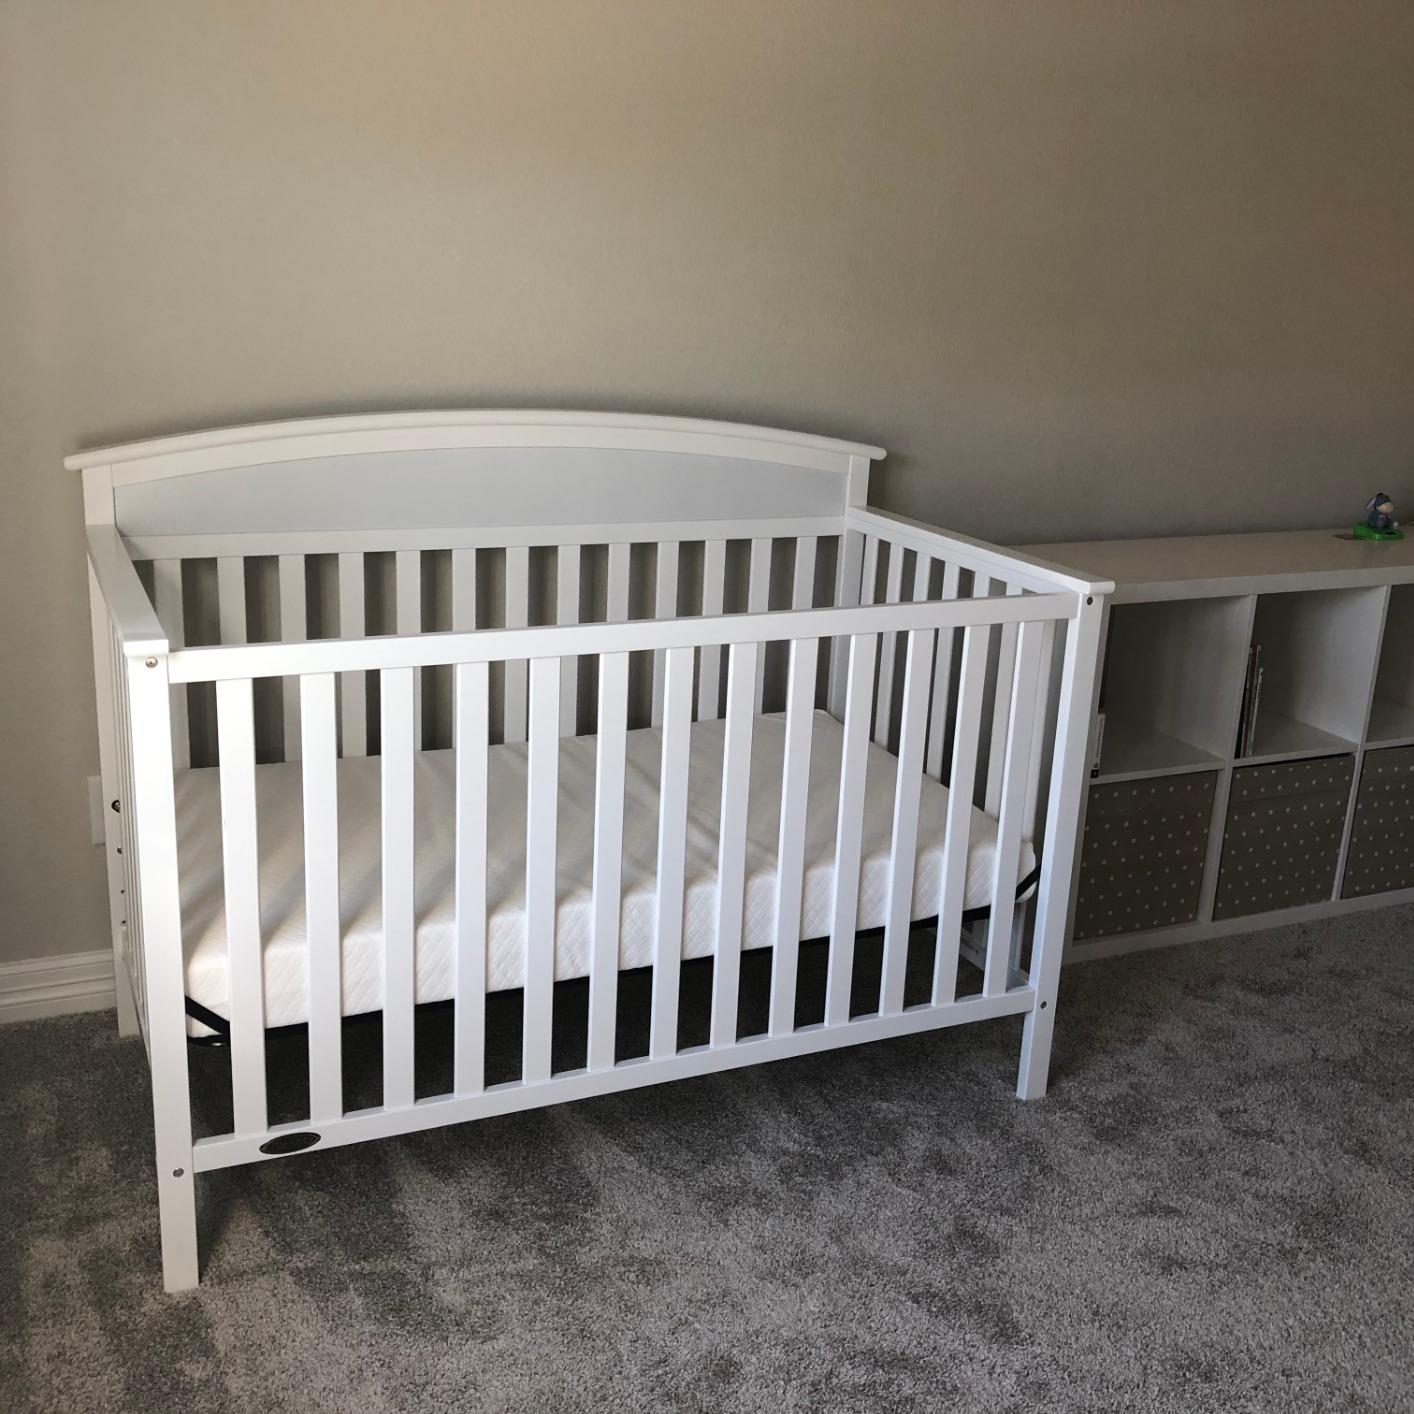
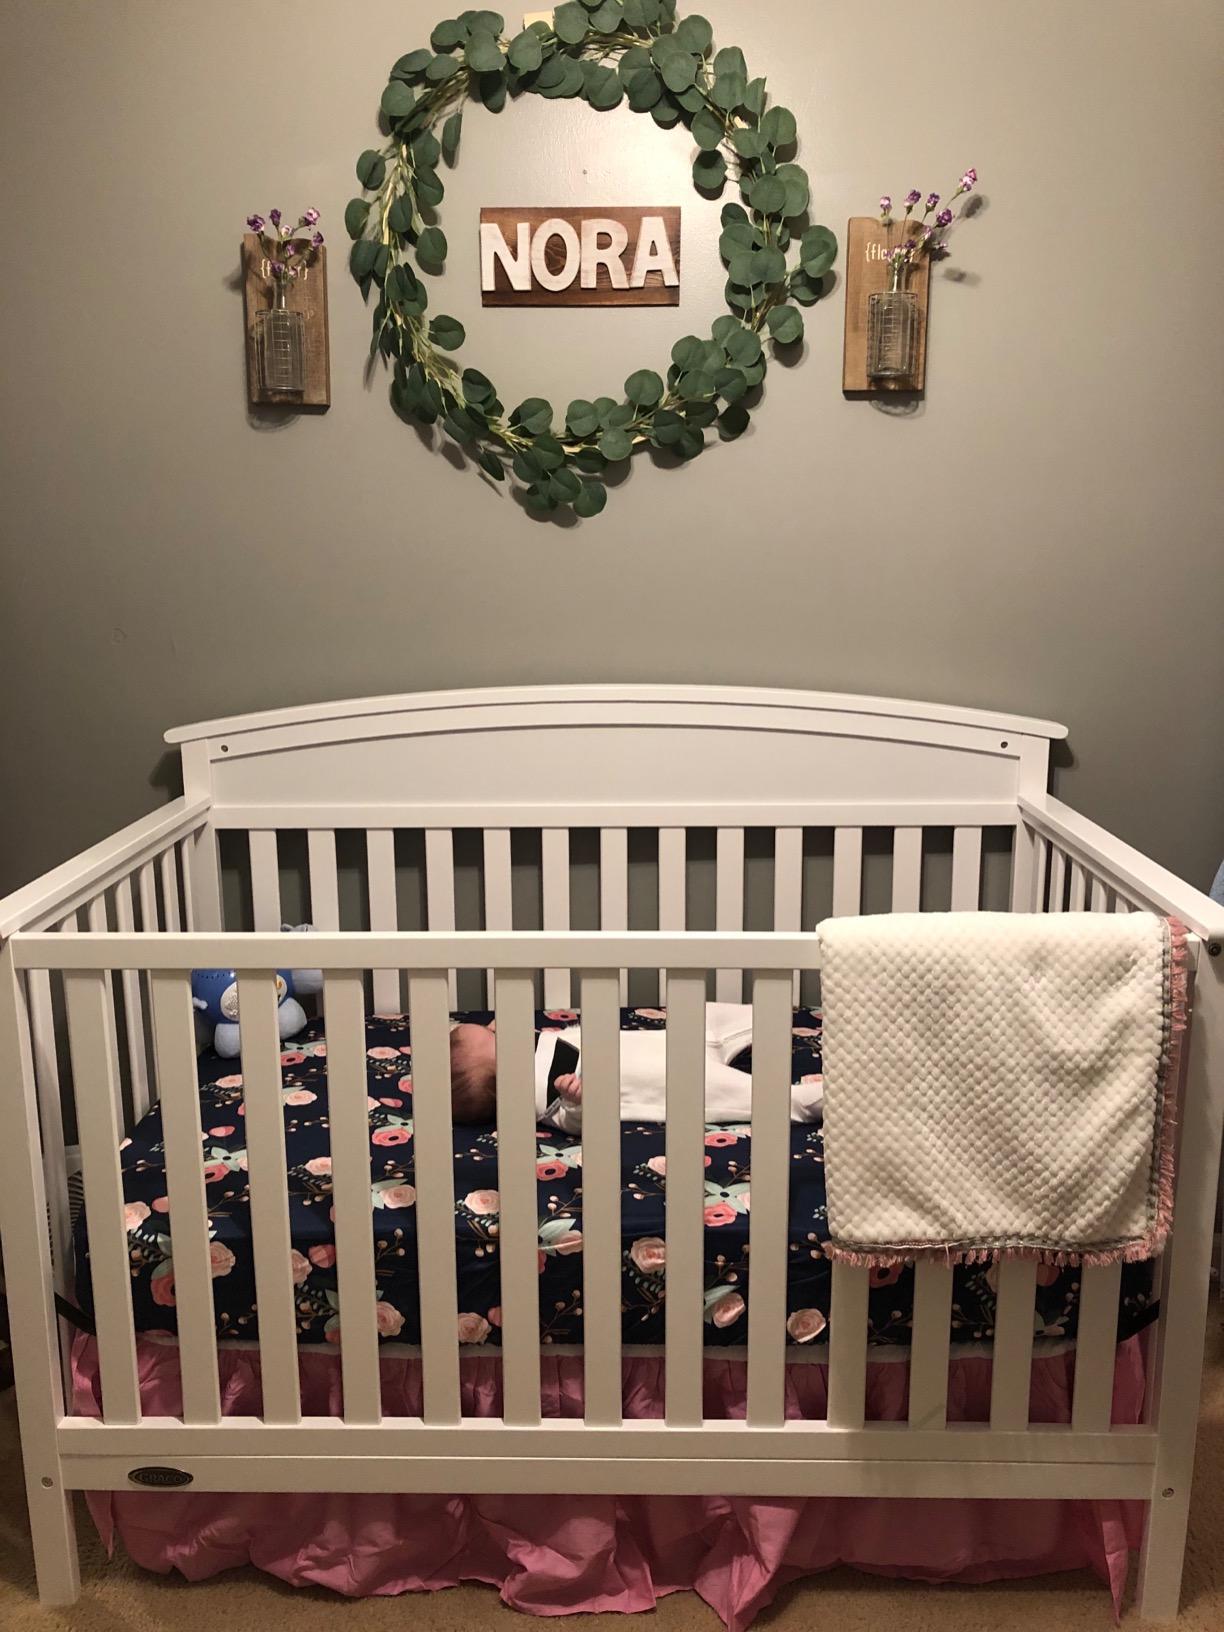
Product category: products_crib
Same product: yes